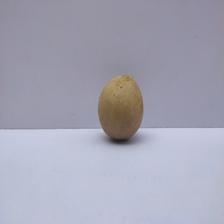
Size: Medium